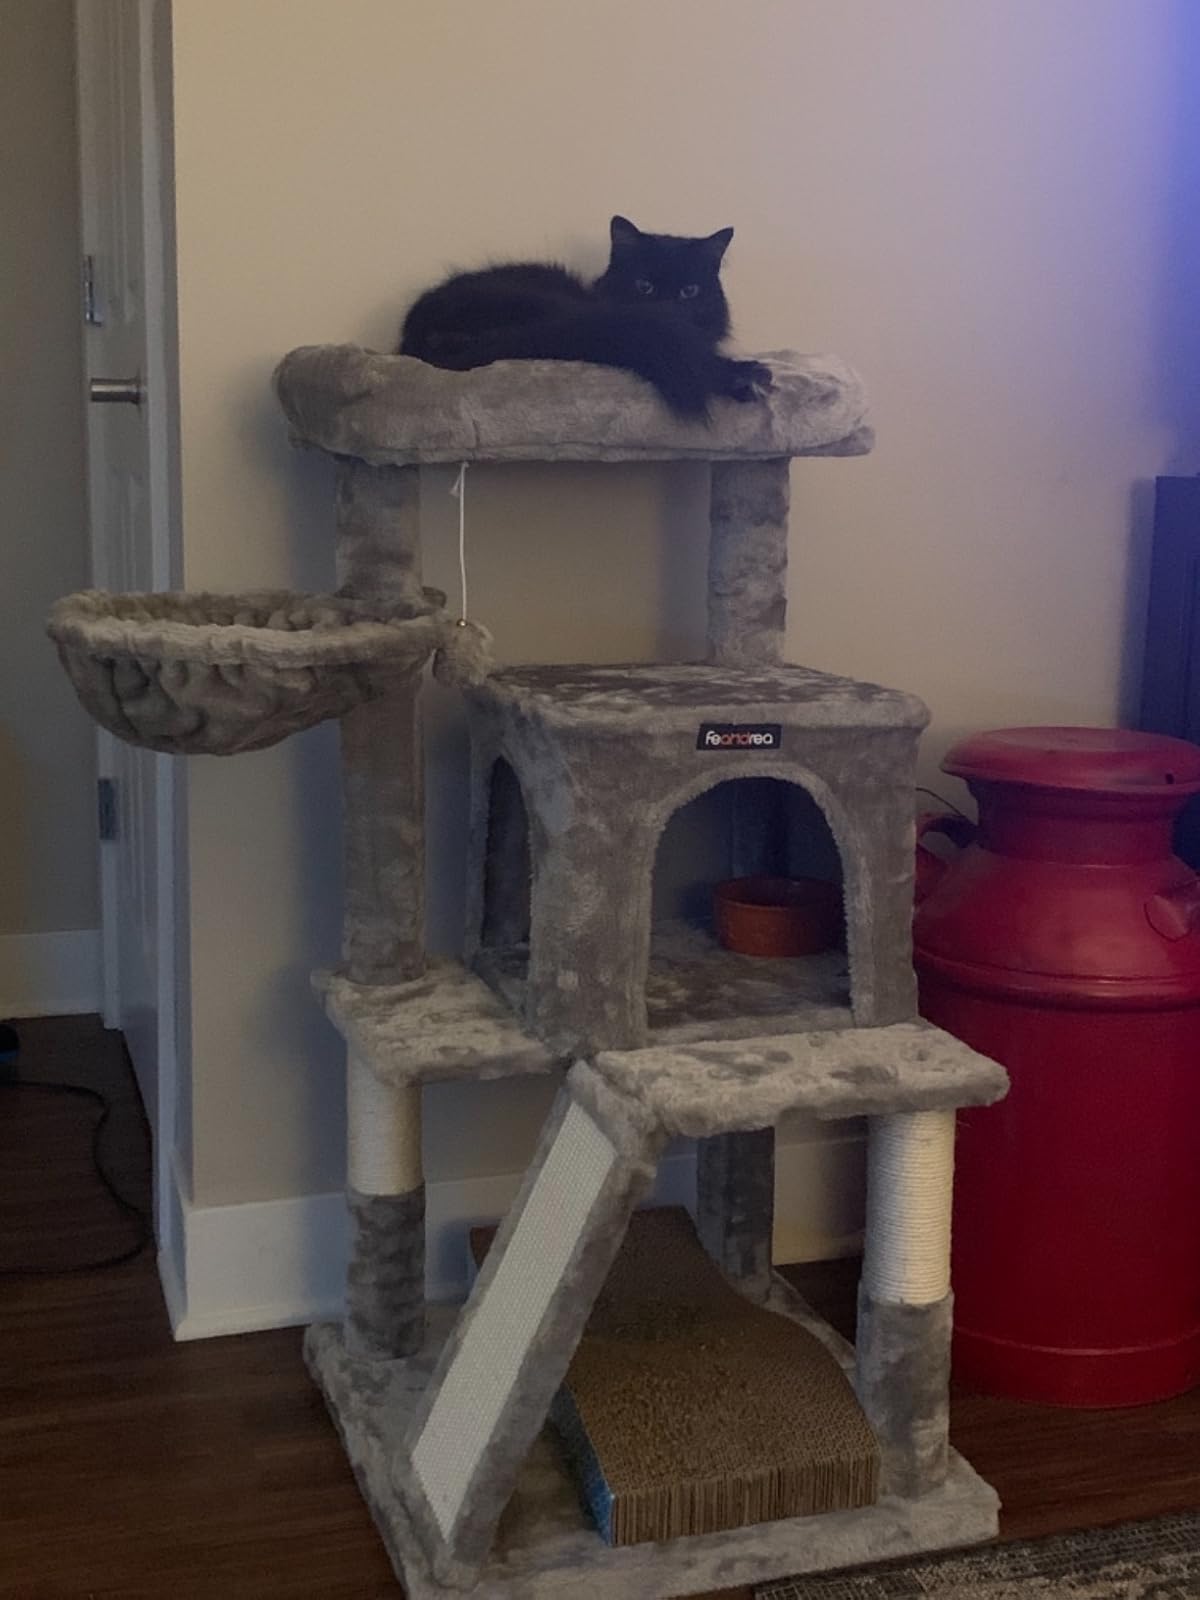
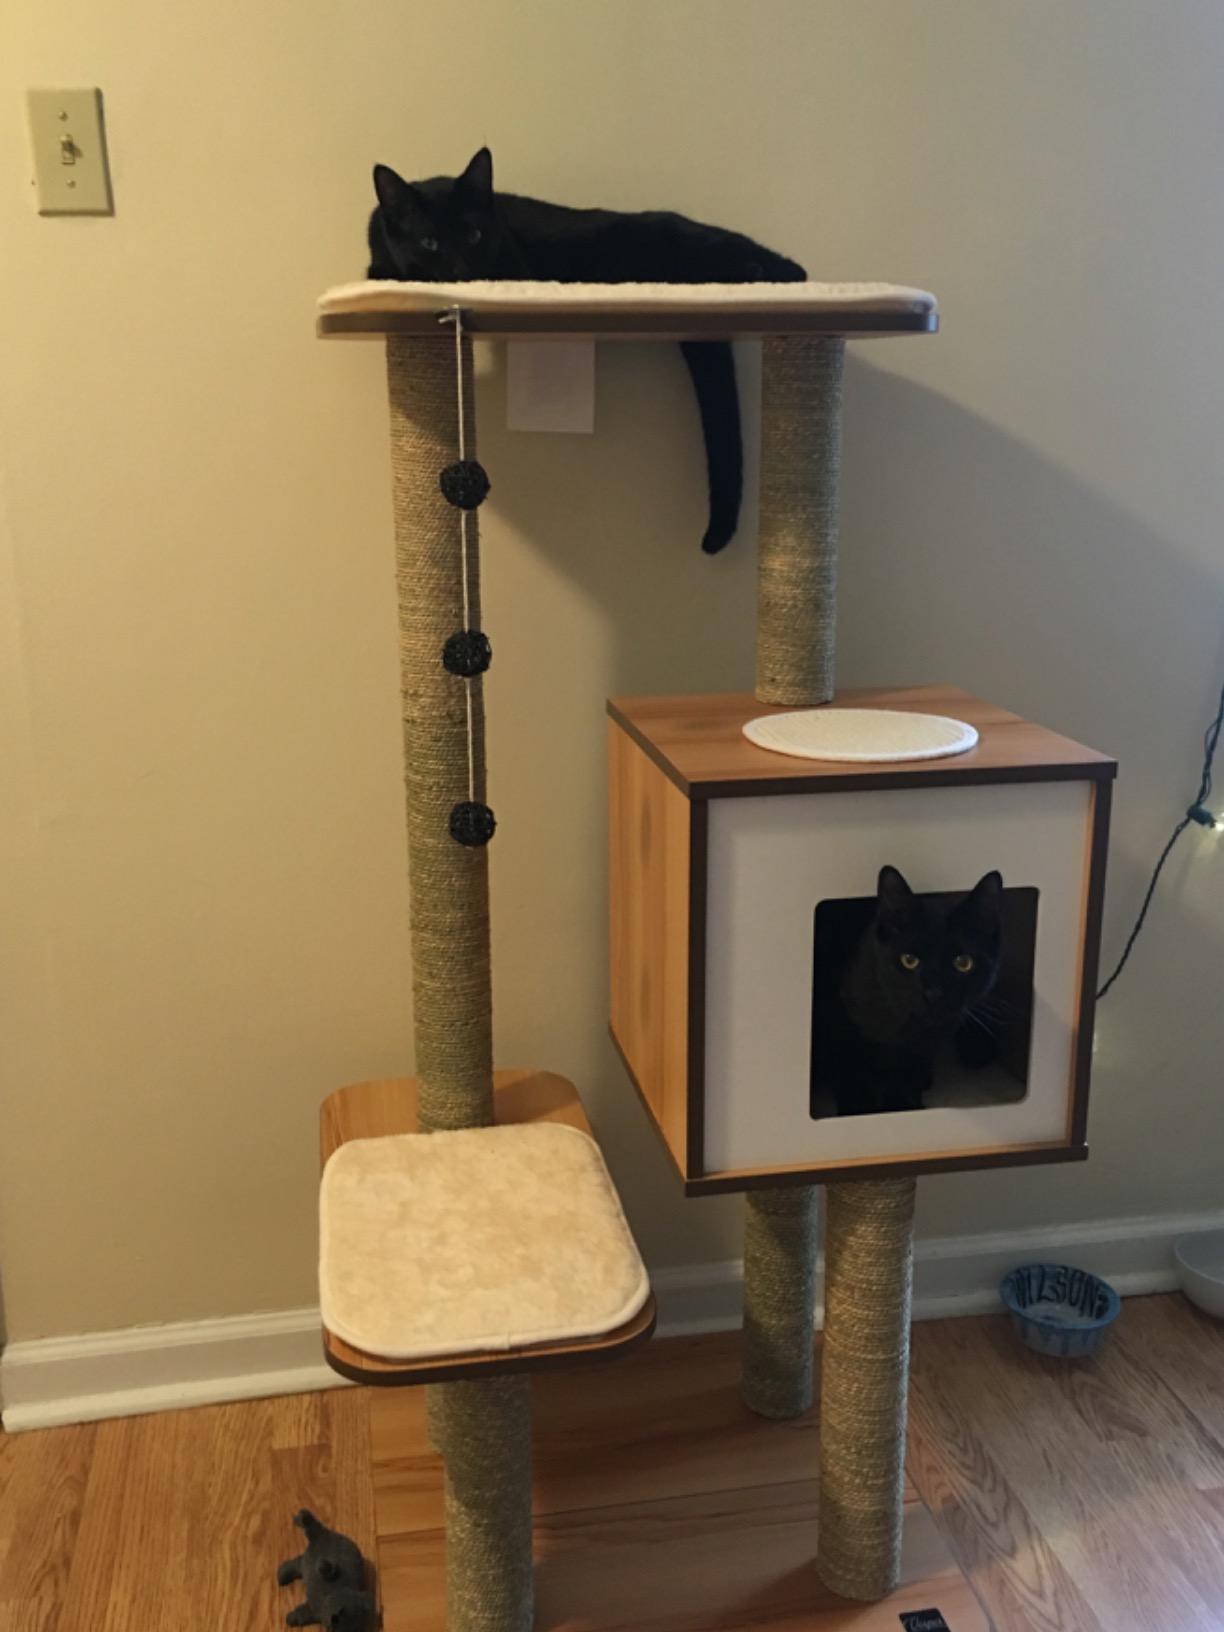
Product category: items_cat tree
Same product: no